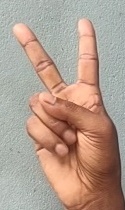
ASL sign: V